Red Hong Yi

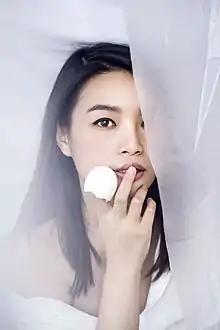
A picture of the Malaysian artist Red Hong Yi with eggshells, shoot for her series "Future Relics", a series of unique paintings using the iconography of Chinese classical art to express the themes of women, femininity and female sensibility in the 21st century.

Hong Yi is a Malaysian born artist and architectural designer better known by her moniker, 'Red'. She is known for using everyday objects and materials for her paintings and art installations to transform our understanding of objects and image-making, as an artist who 'paints without a paintbrush'.